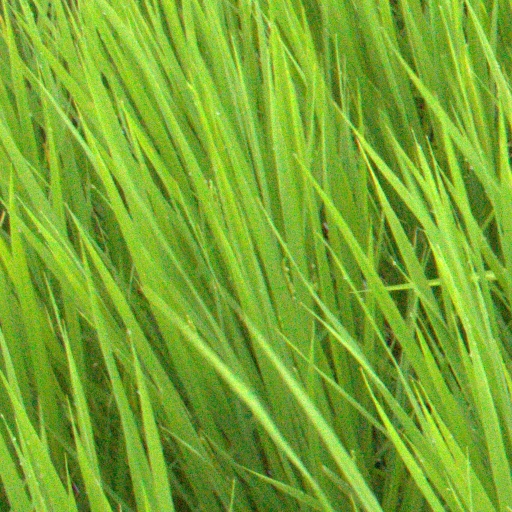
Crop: rice